Alexandrina Council

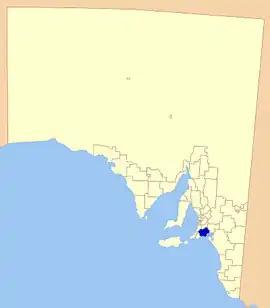
Location of Alexandrina Council in Australia

Alexandrina Council is a local government area in the Fleurieu and Kangaroo Island region of South Australia. The Alexandrina Council was formed on 1 July 1997 by the amalgamation of the District Council of Port Elliot and Goolwa, the District Council of Strathalbyn and a portion of the District Council of Willunga. The council is divided into five wards: Nangkita Kuitpo, Angas Bremer, Port Elliot Middleton, Strathalbyn and Goolwa Hindmarsh Island.